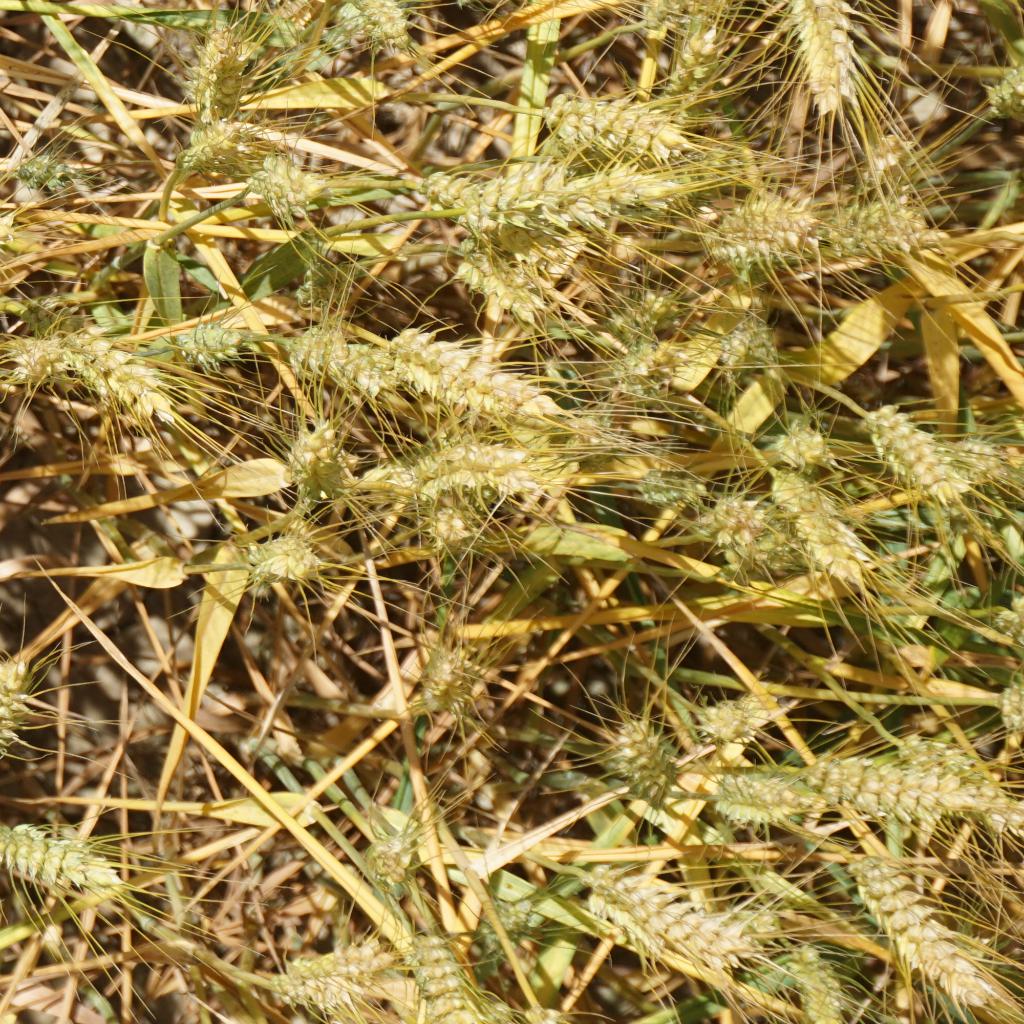
Country: France
Location: Gréoux
Wheat development stage: Filling - Ripening